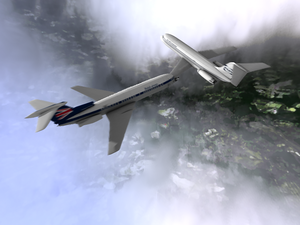
La collision de Zagreb entre deux avions de ligne, un Douglas DC-9 d'InexAdria et un Trident HS 121 de British Airways, s'est produite le 10 septembre 1976 au-dessus de Vrbovec, au nord-est de Zagreb, entraînant la mort de 177 personnes. Ce fut à l'époque la collision aérienne la plus meurtrière. Elle reste le pire accident aérien mortel en Croatie et en Yougoslavie, et le seul impliquant un appareil de British Airways.